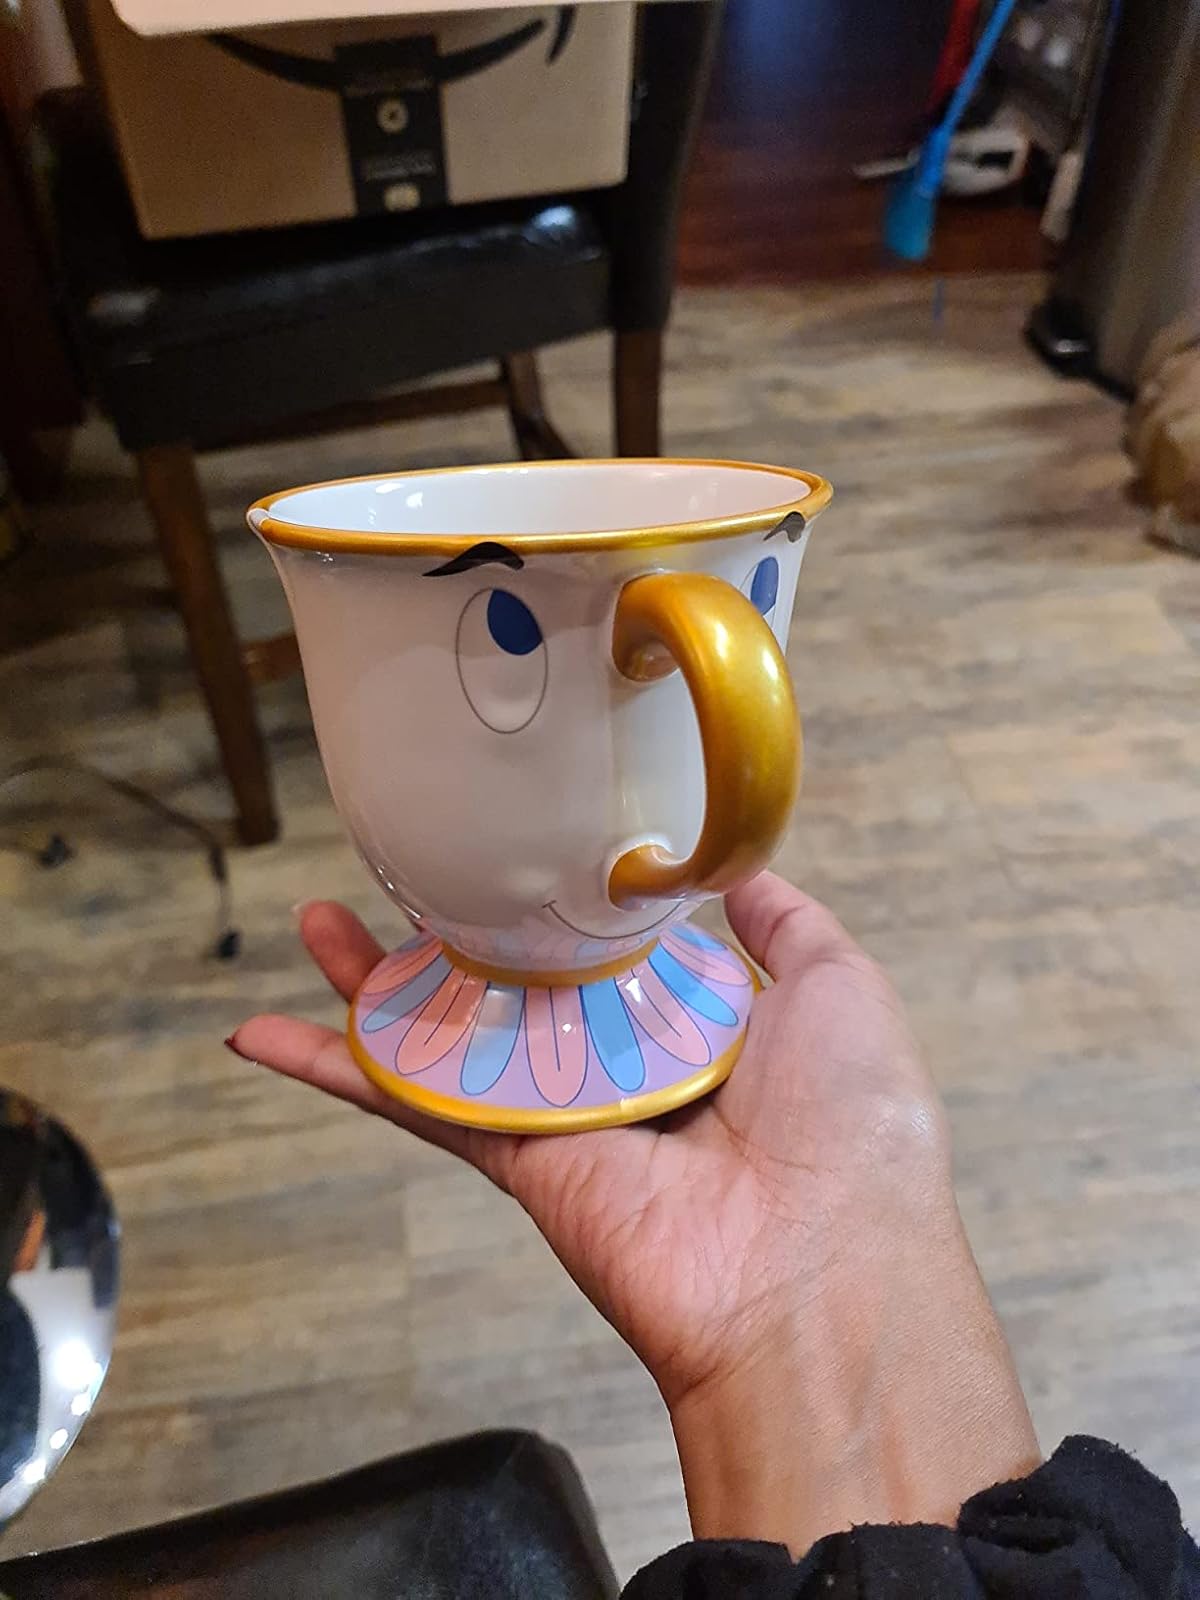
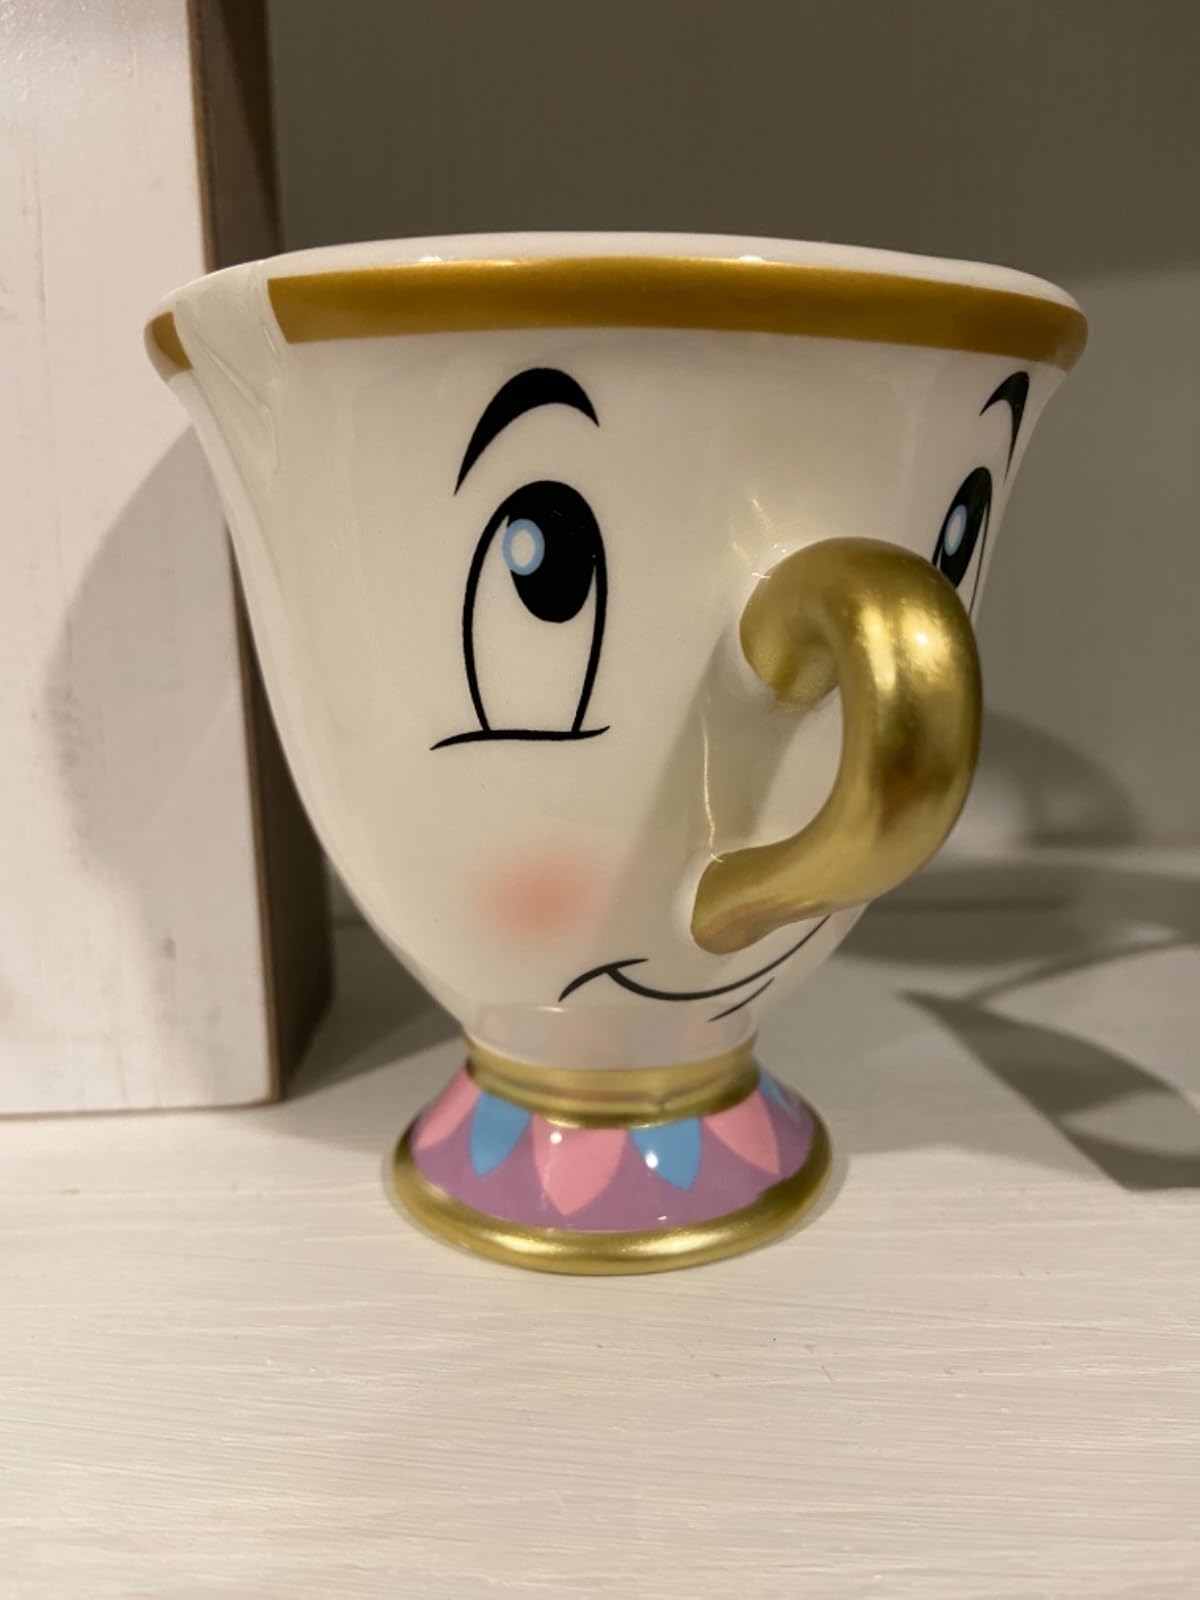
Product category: items_mug
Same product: no